Max Perutz

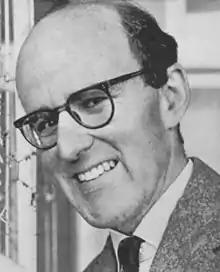
Perutz in 1962

Max Ferdinand Perutz (19 May 1914 – 6 February 2002) was an Austrian-born British molecular biologist, who shared the 1962 Nobel Prize for Chemistry with John Kendrew, for their studies of the structures of haemoglobin and myoglobin. He went on to win the Royal Medal of the Royal Society in 1971 and the Copley Medal in 1979. At Cambridge he founded and chaired (1962–79) The MRC Laboratory of Molecular Biology (LMB), fourteen of whose scientists have won Nobel Prizes.